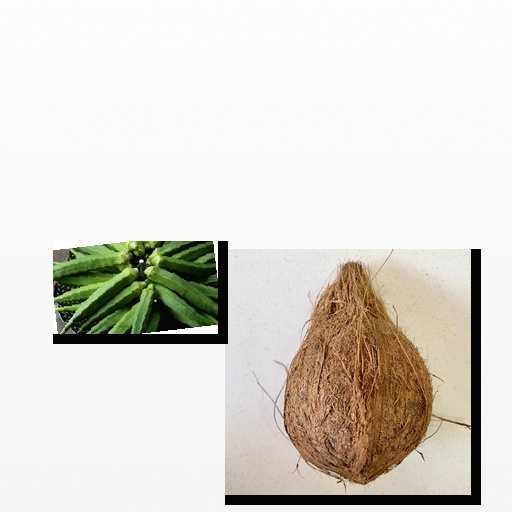
Food items: okra, coconut